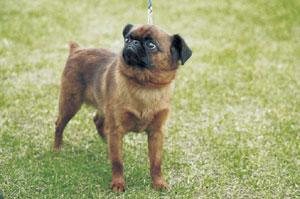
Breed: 209-n000042-Brabancon_griffo